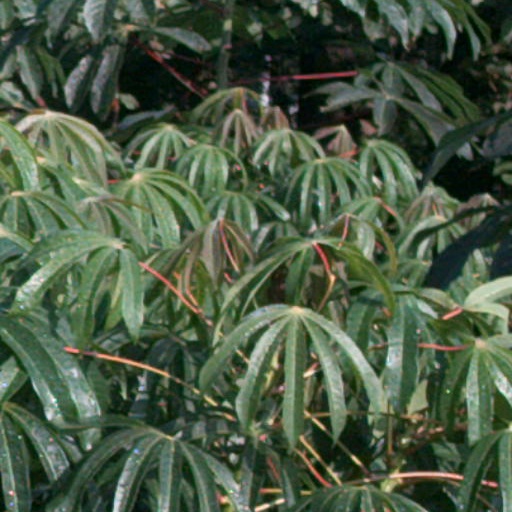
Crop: cassava